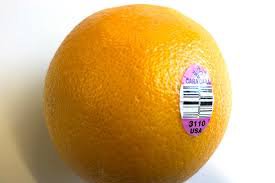
Label: Orange